Breathing Lessons: The Life and Work of Mark O'Brien

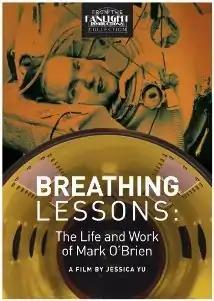
Film poster

Breathing Lessons: The Life and Work of Mark O'Brien is a 1996 American short documentary film directed by Jessica Yu.